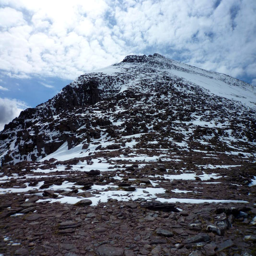
the way to the summit